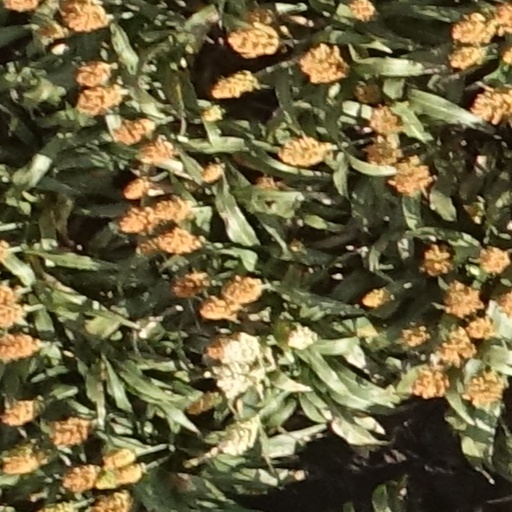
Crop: sorghum